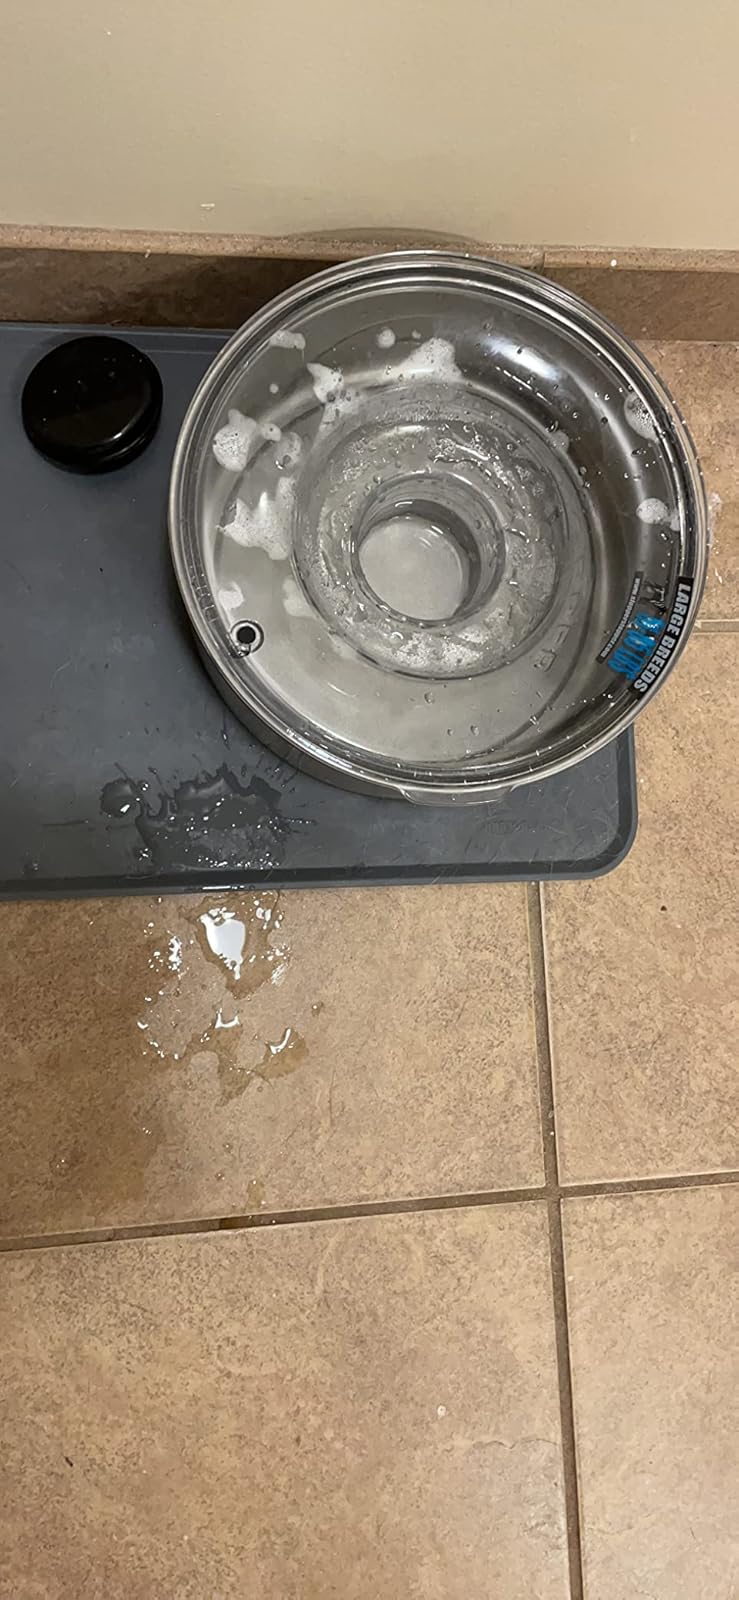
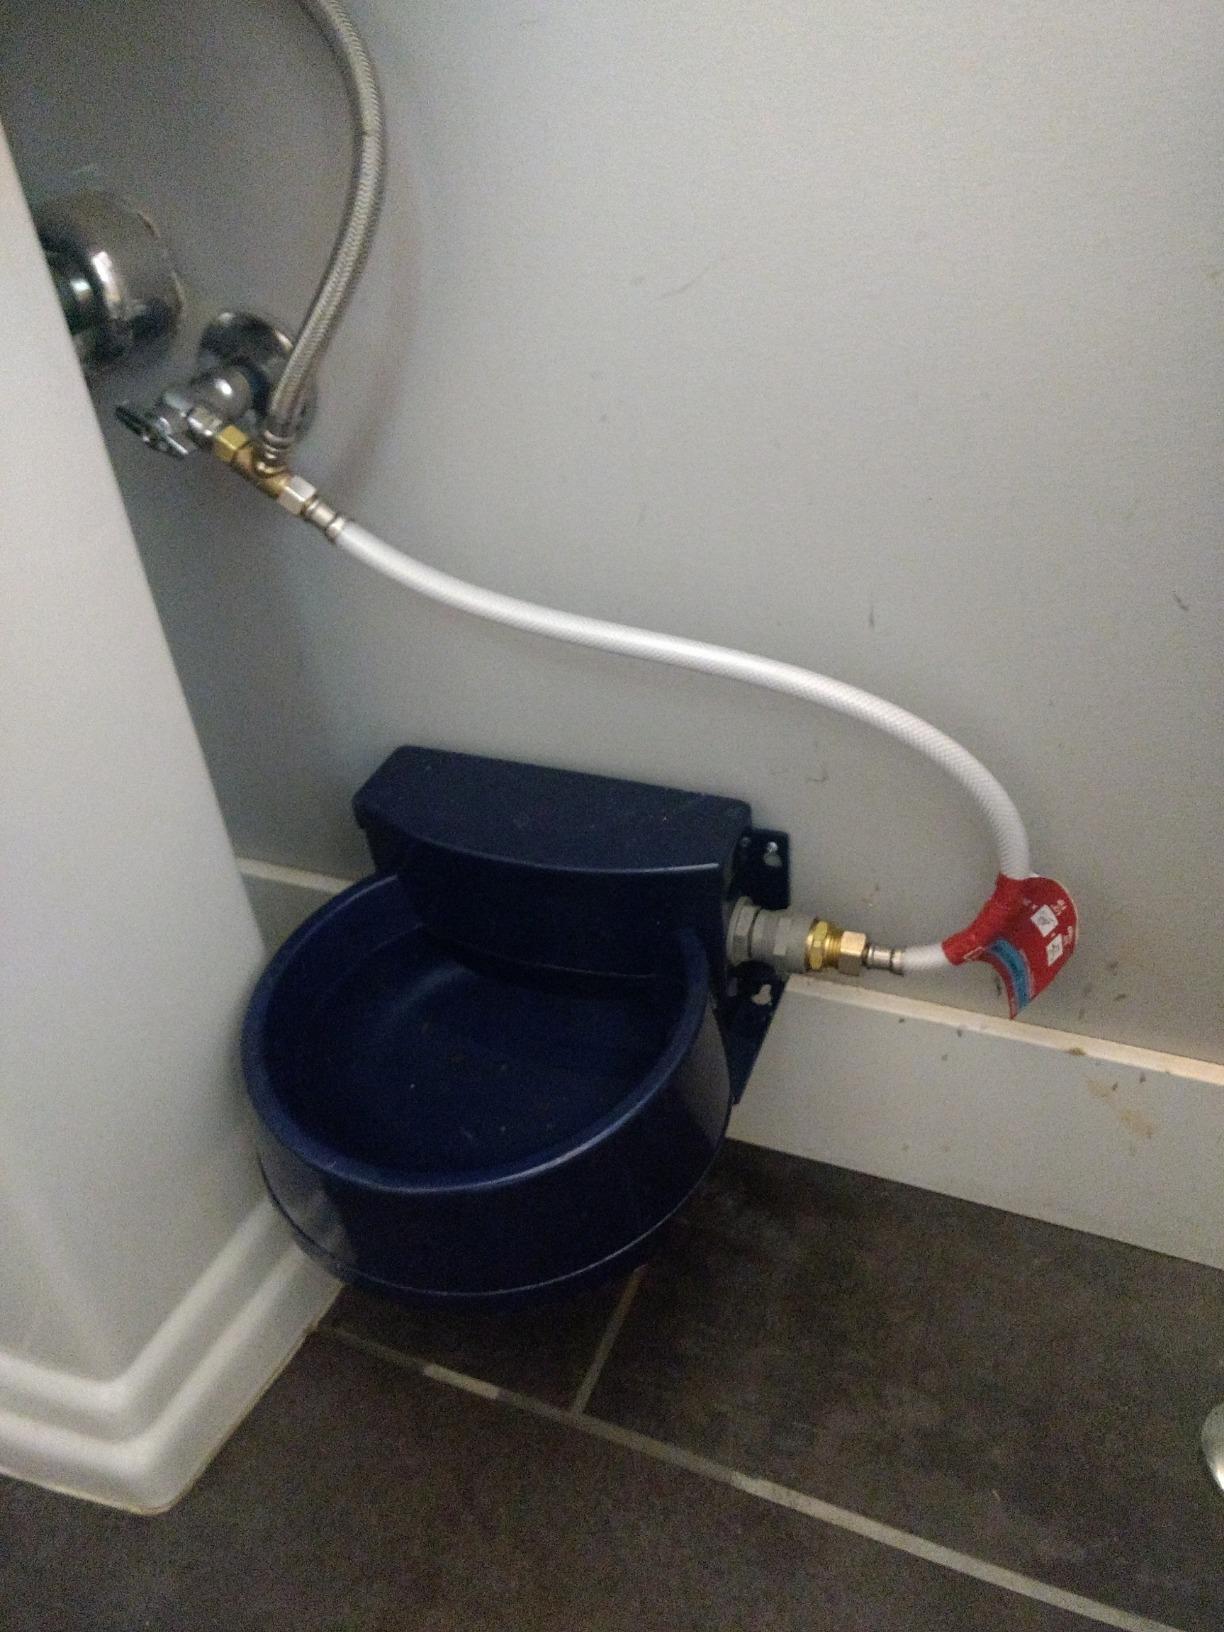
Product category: items_bowl
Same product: no